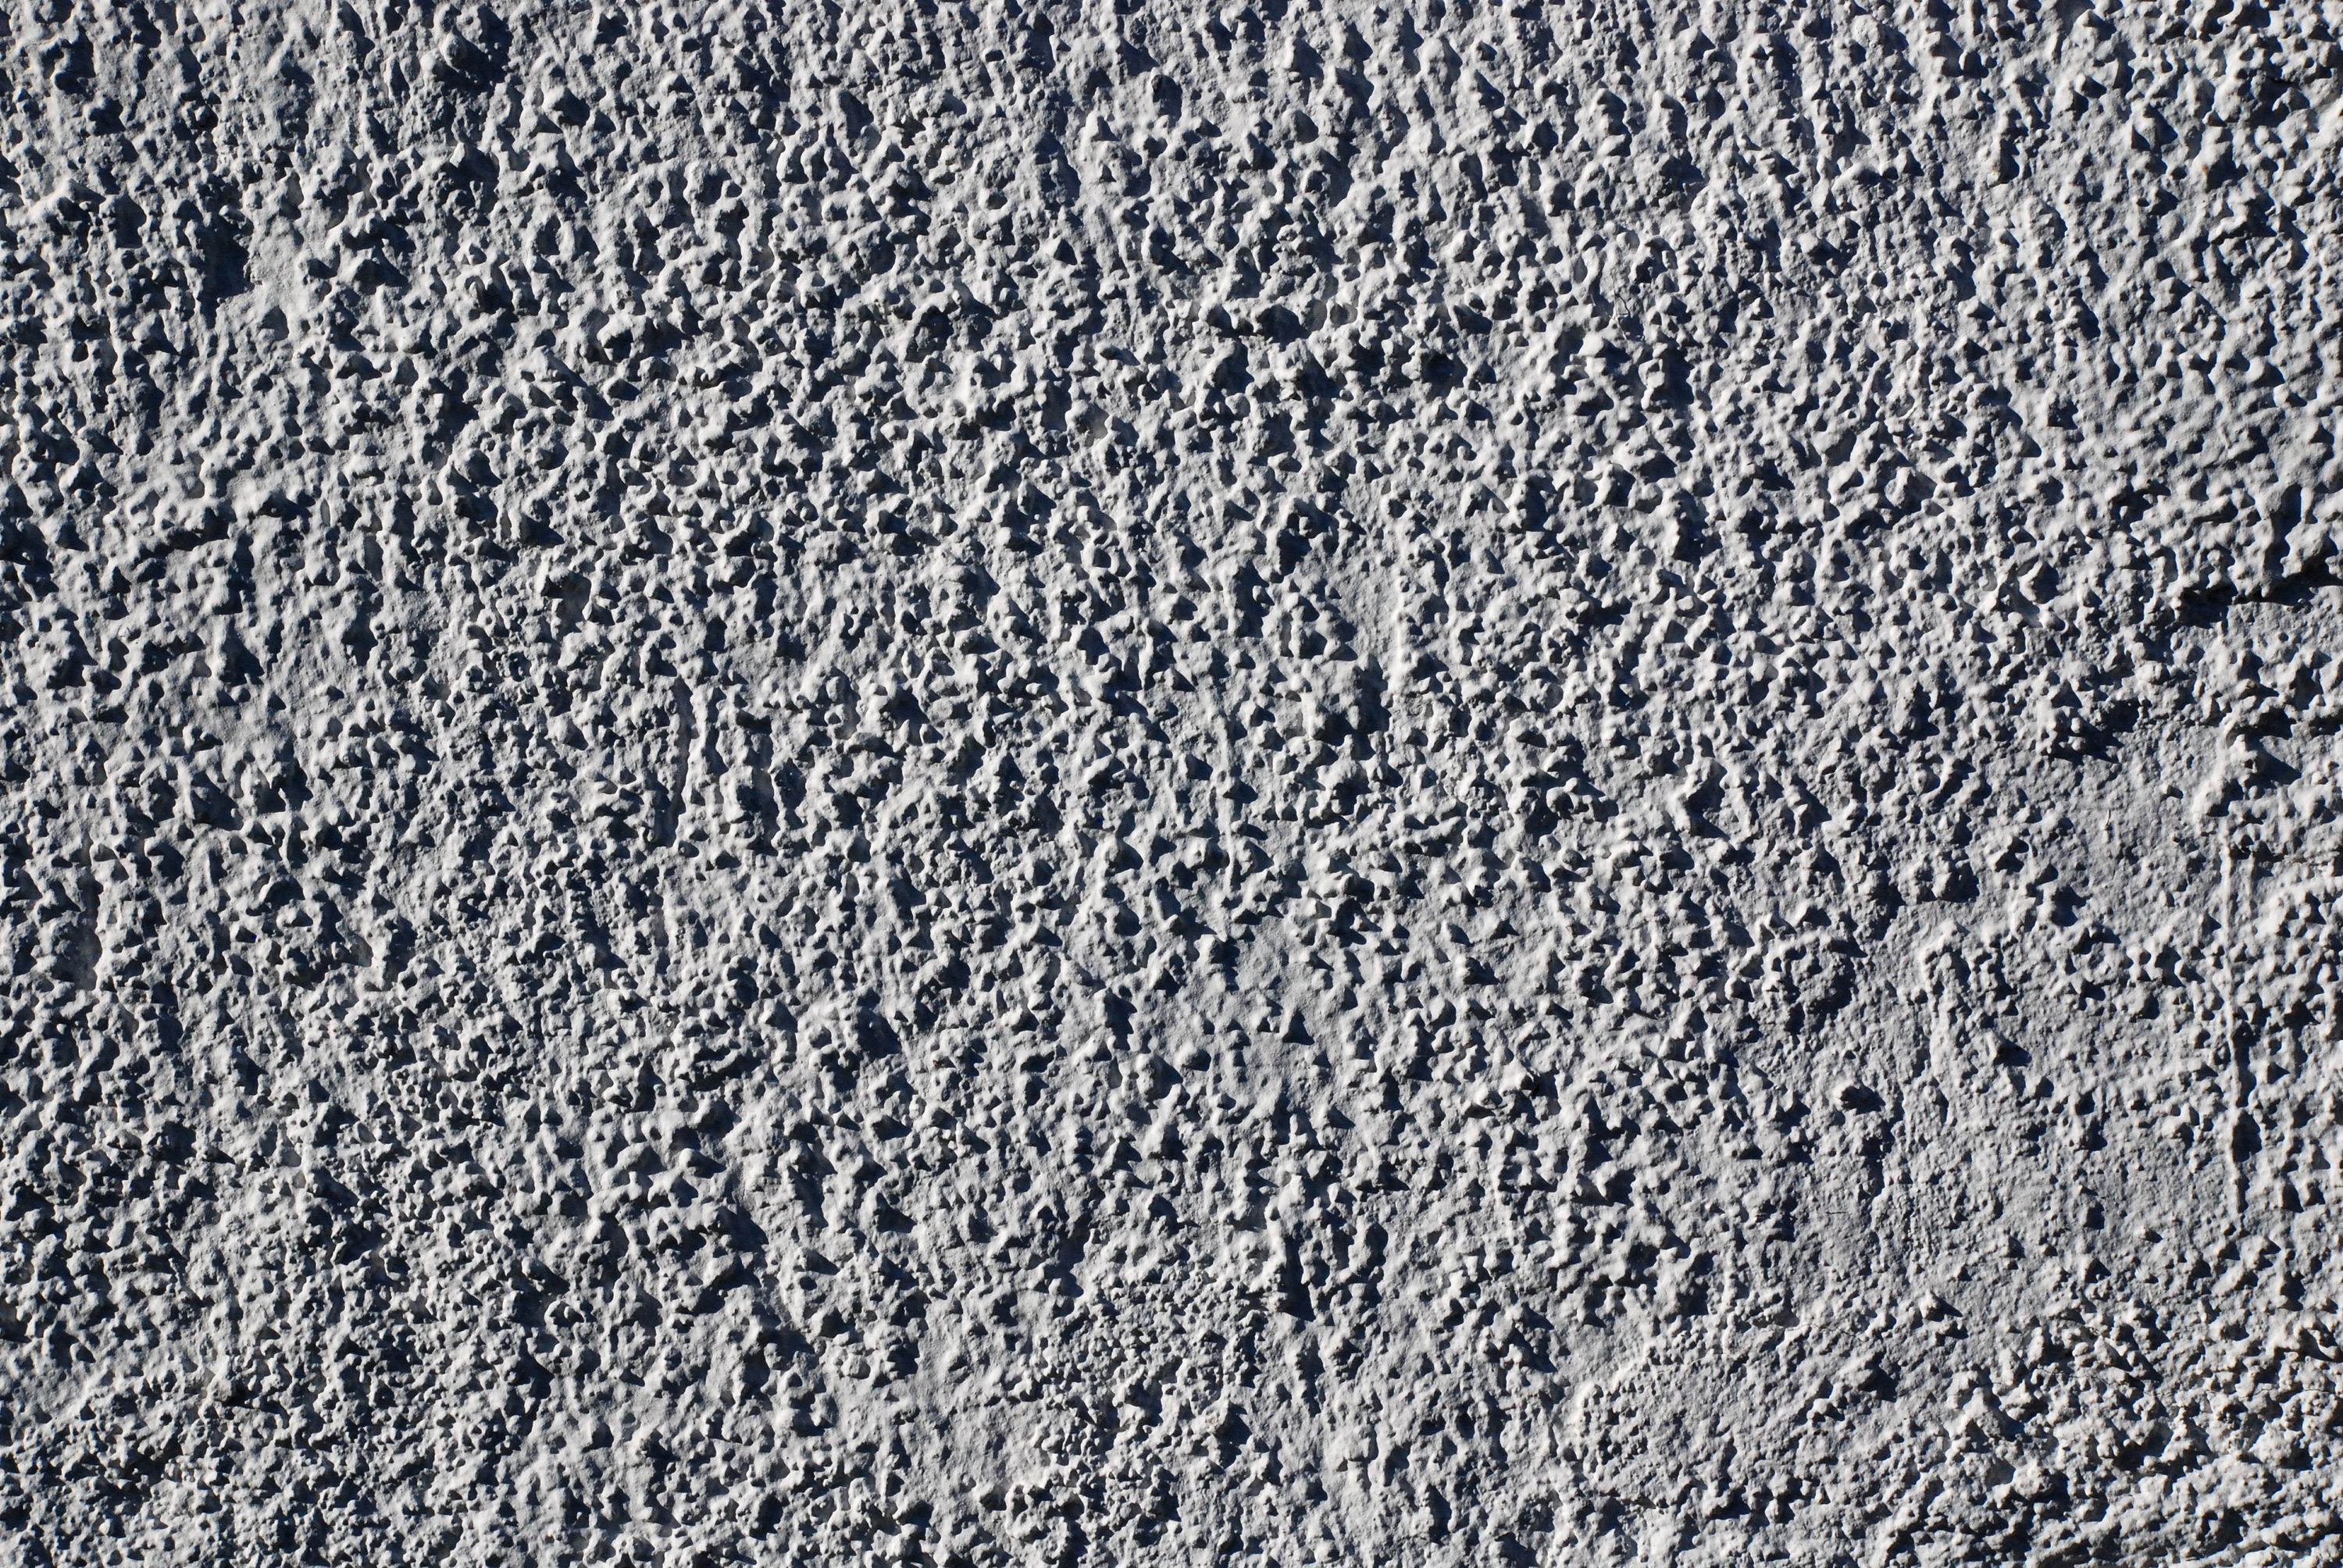
abstract, structure, texture, floor, wall, asphalt, line, soil, stone wall, material, concrete, grey, background, cement, granite, flooring, road surface